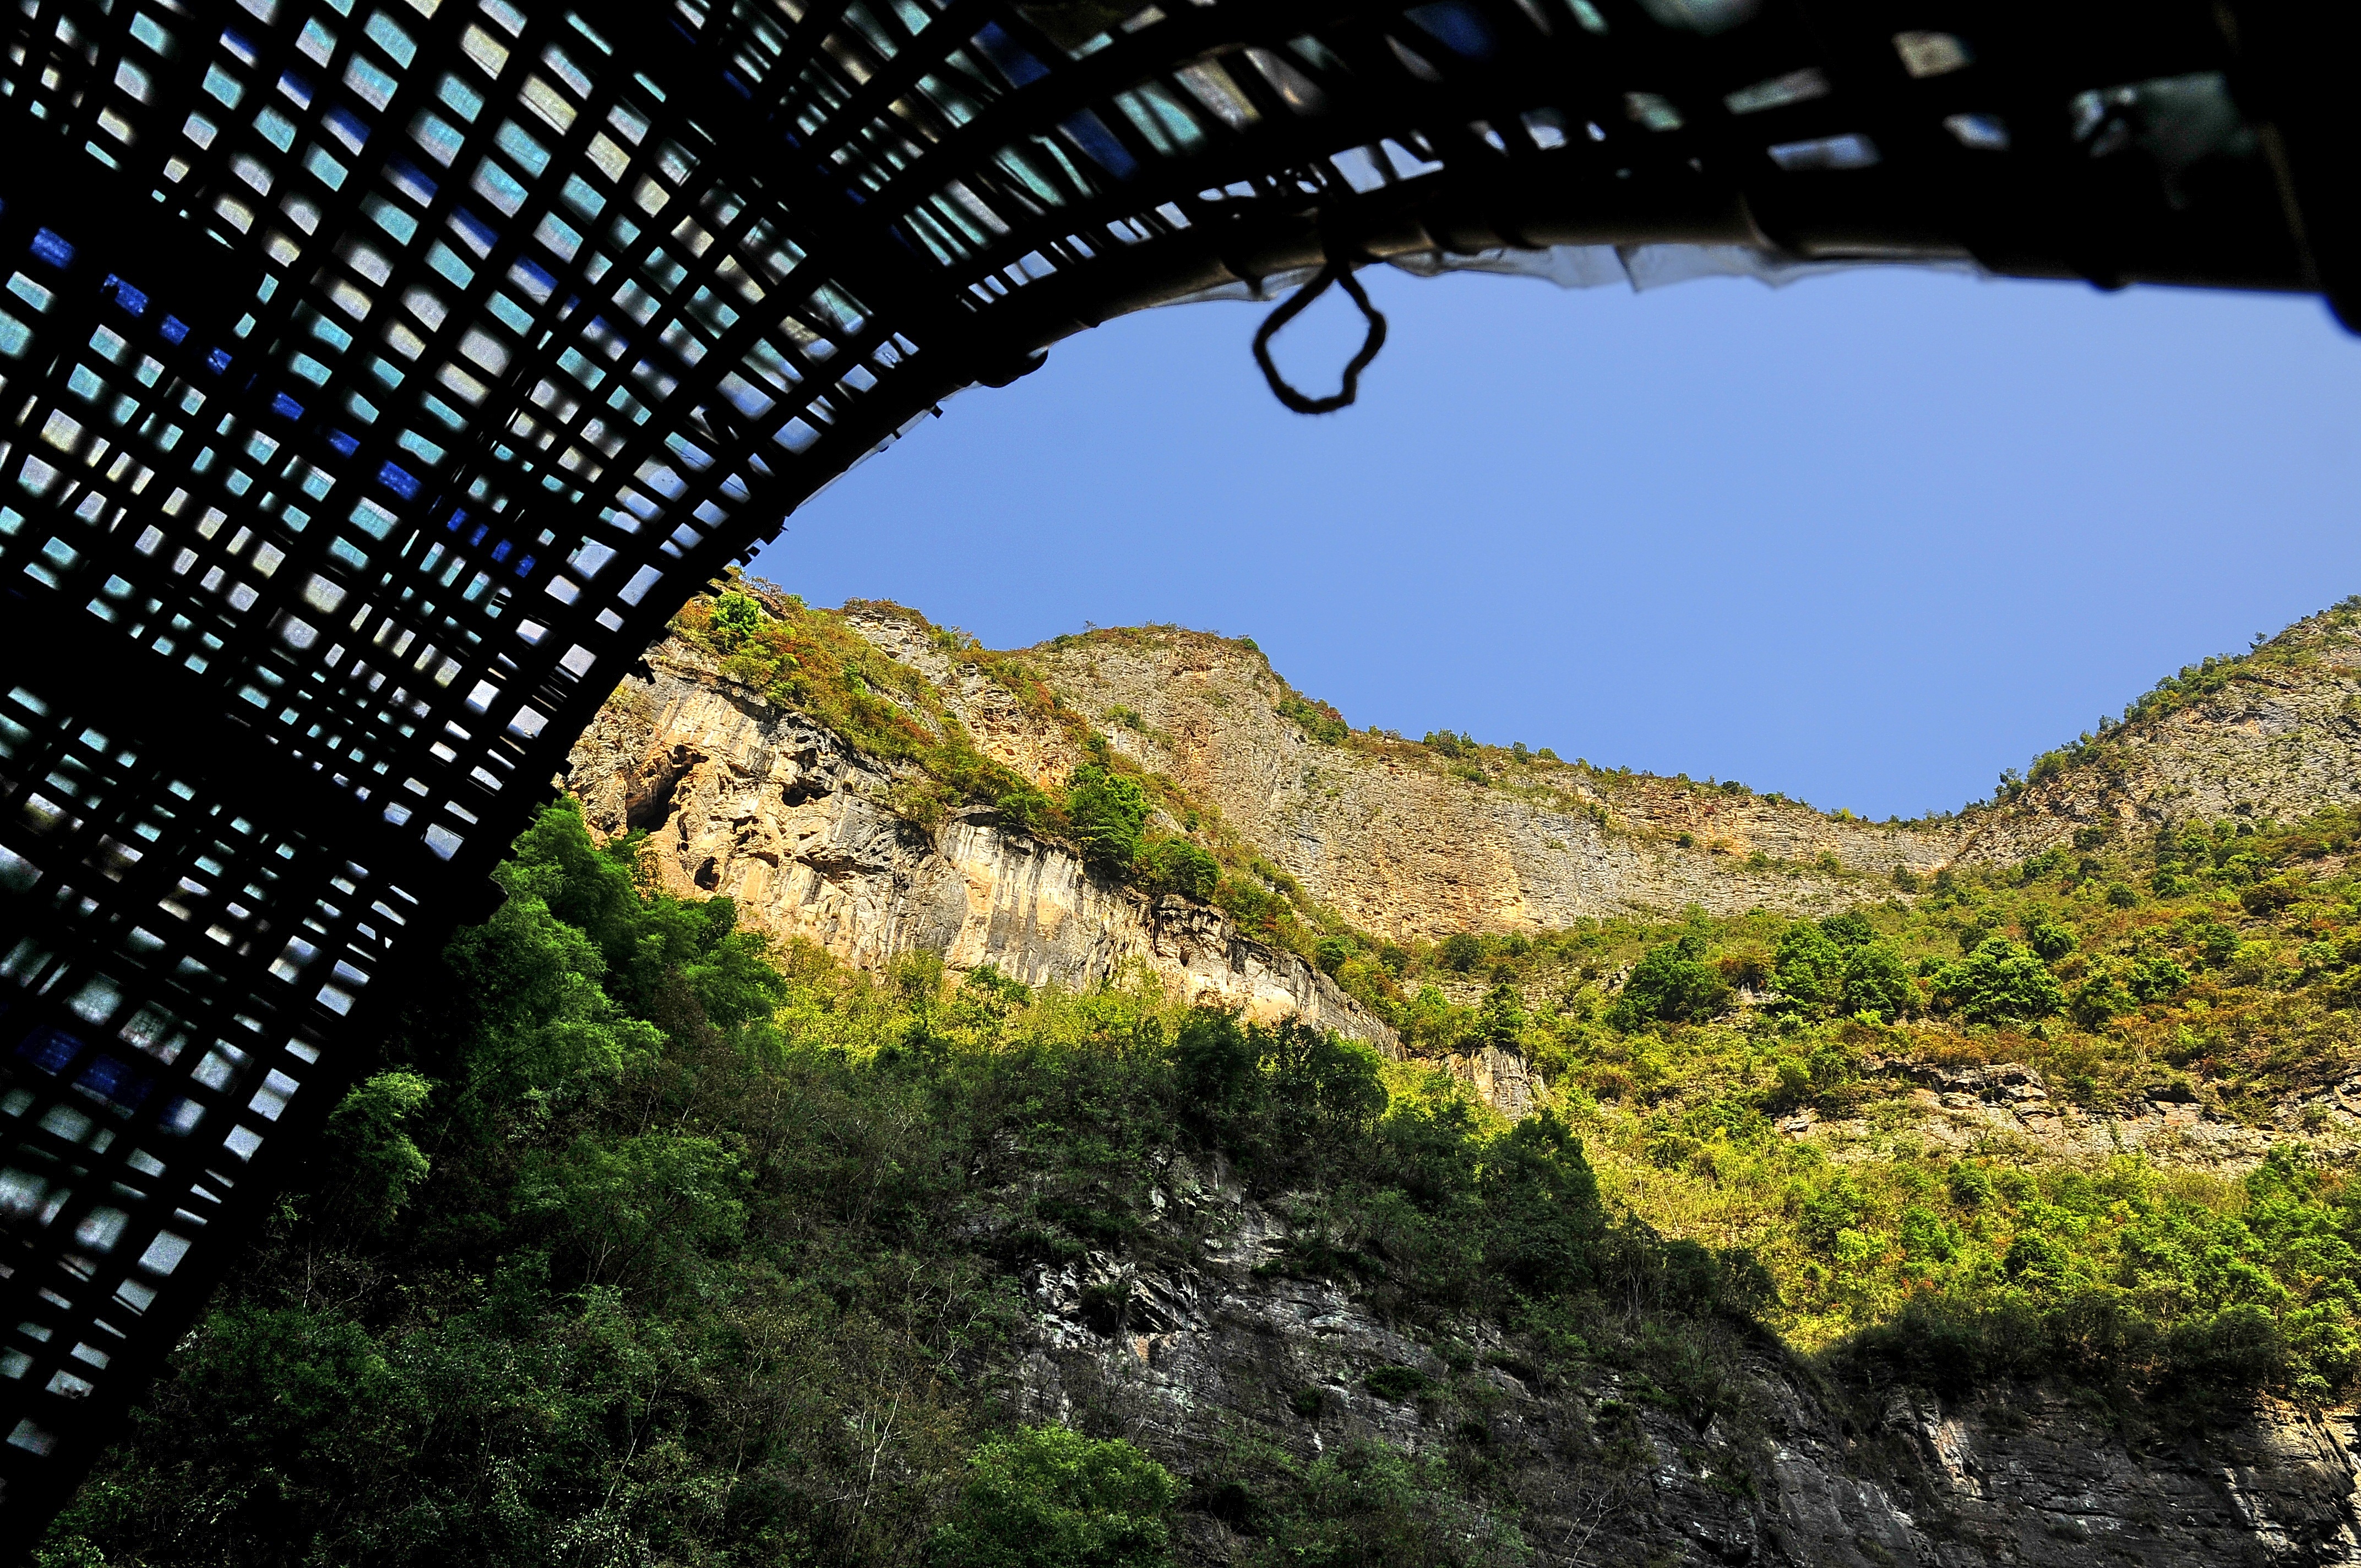
landscape, tree, mountain, bridge, arch, landmark, china, the yangtze river, aerial photography, the three gorges, small three gorges